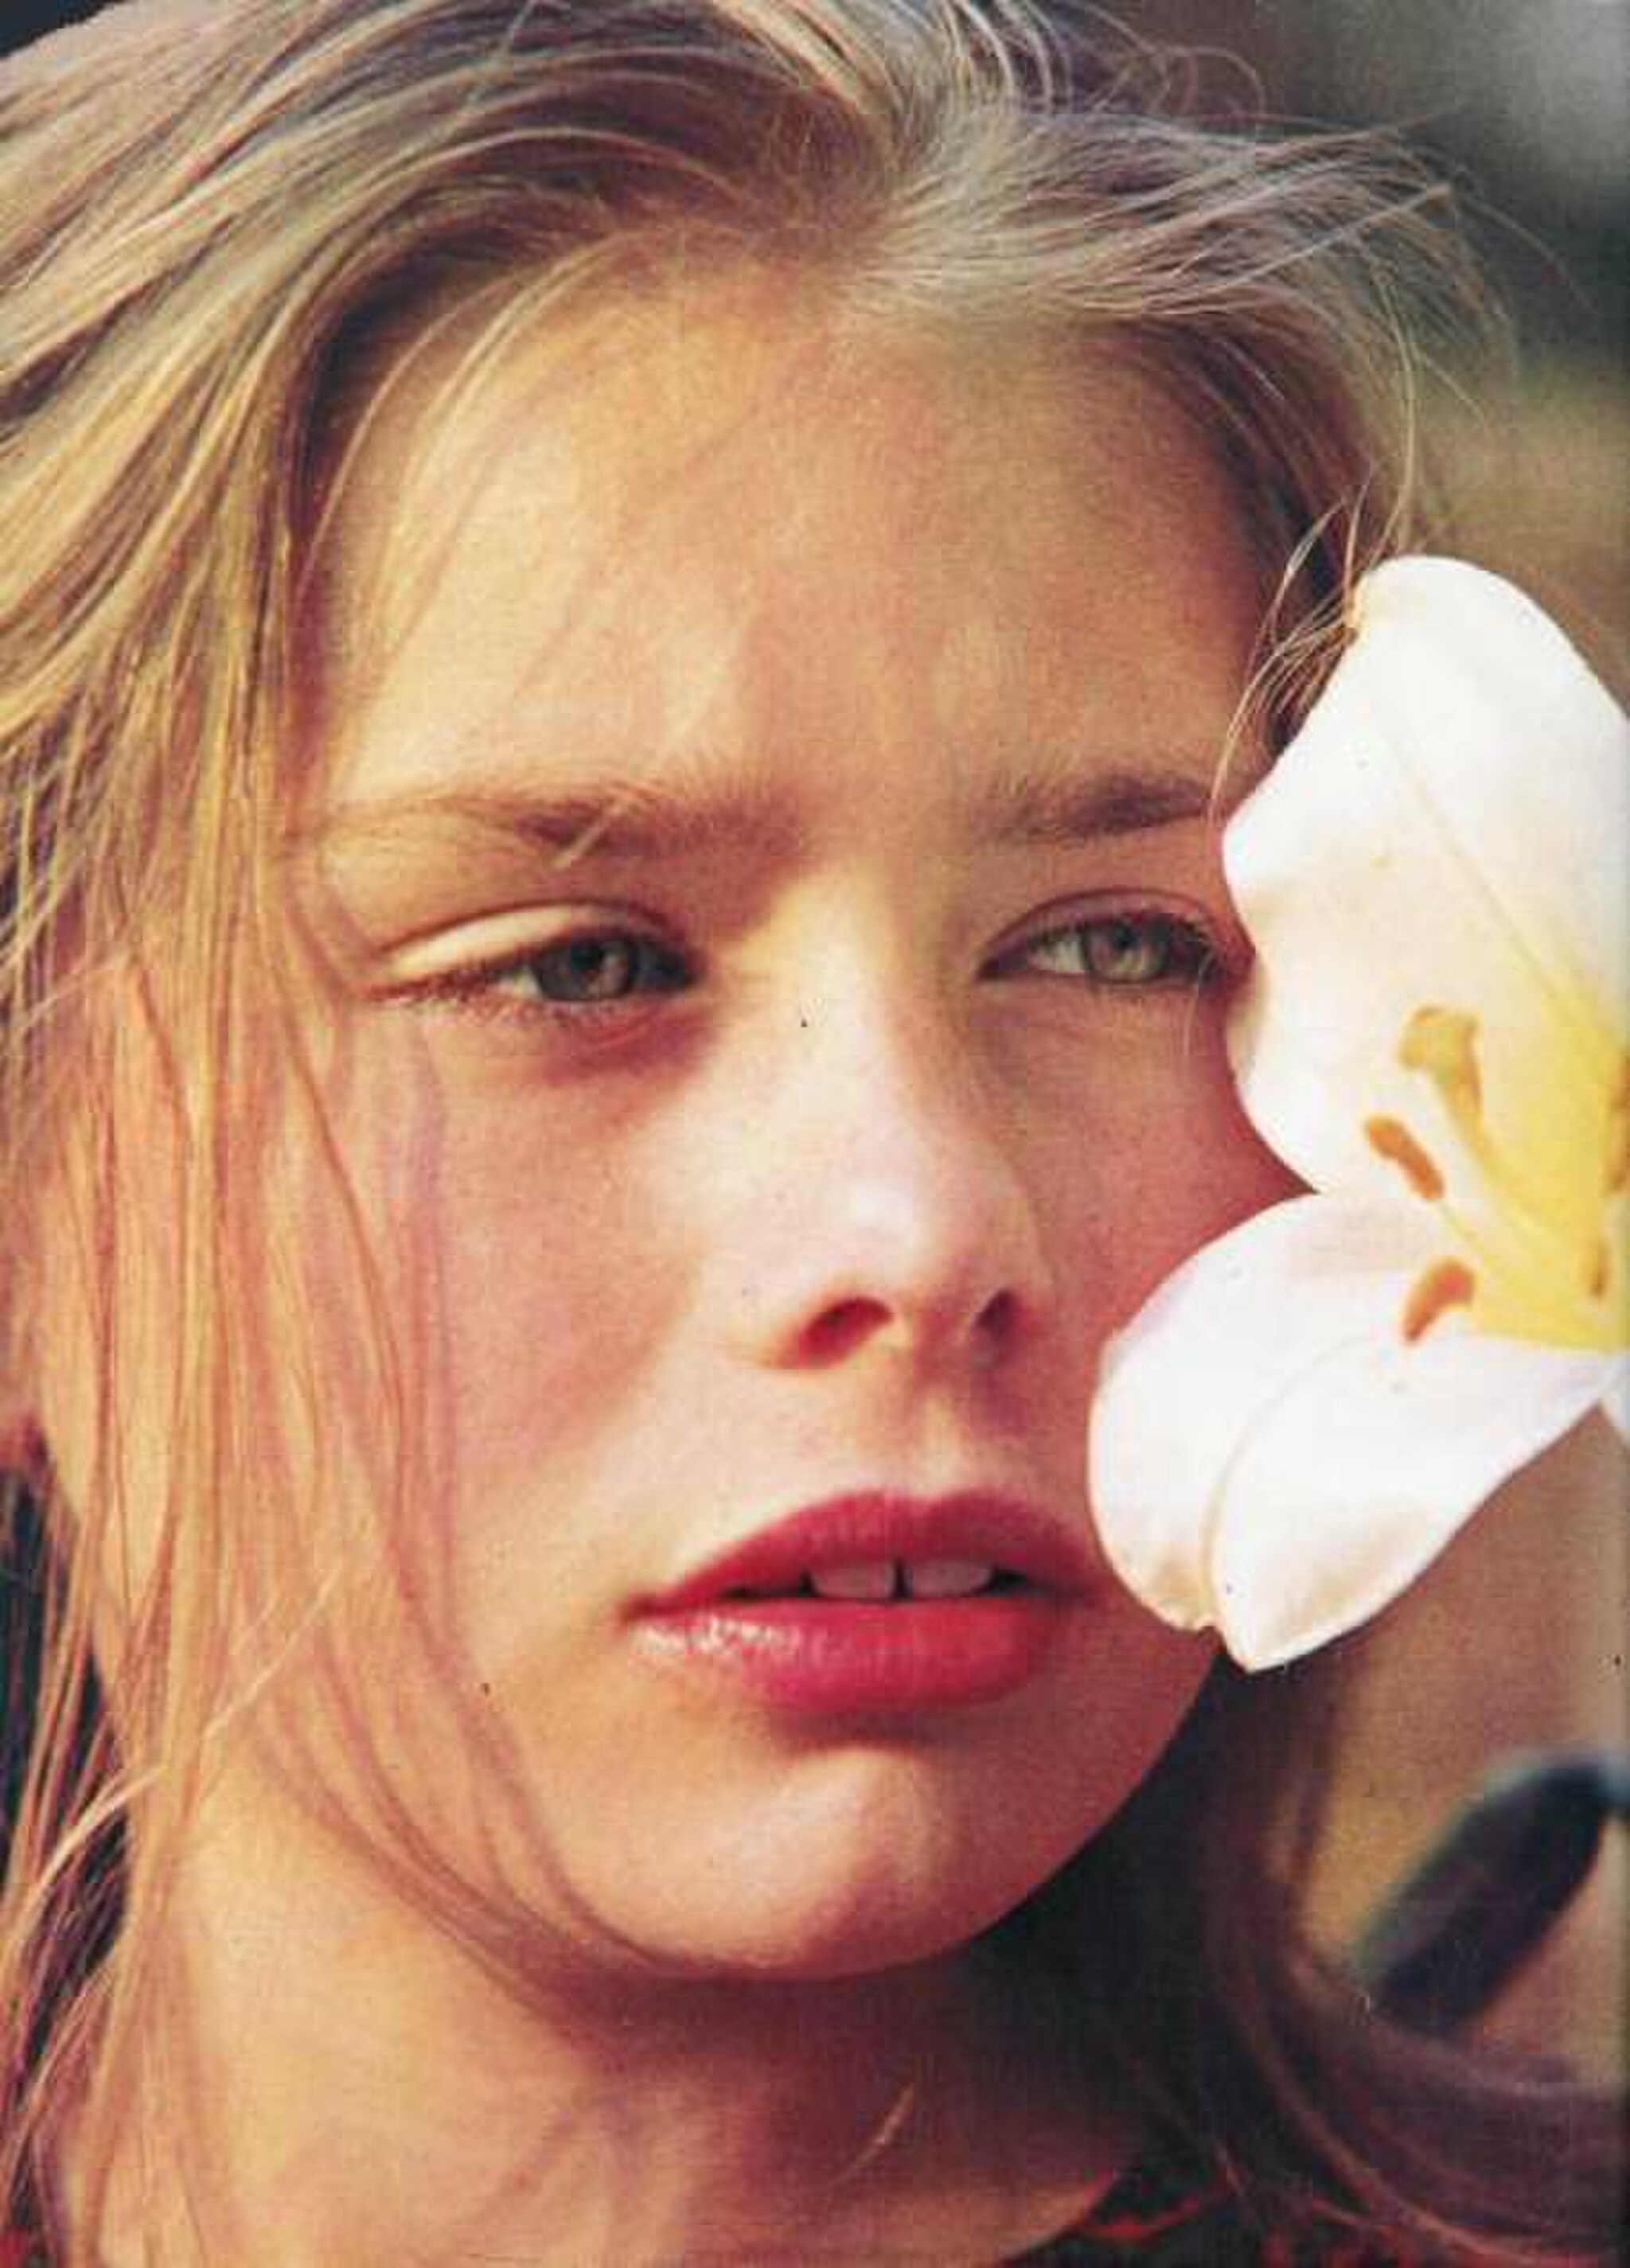
Title: North Iranian girl from Rasht 1971
Description: Photograph taken in 1971 by Ali Massoudi of a girl from Rasht in Gilan province, Northern Iran
Date: 1971
Categories: White flowers, PD-Art (PD-Iran), 1971 in Rasht, Girls of Iran in 1971, PD-Art missing SDC copyright status, Files from The Land of Kings